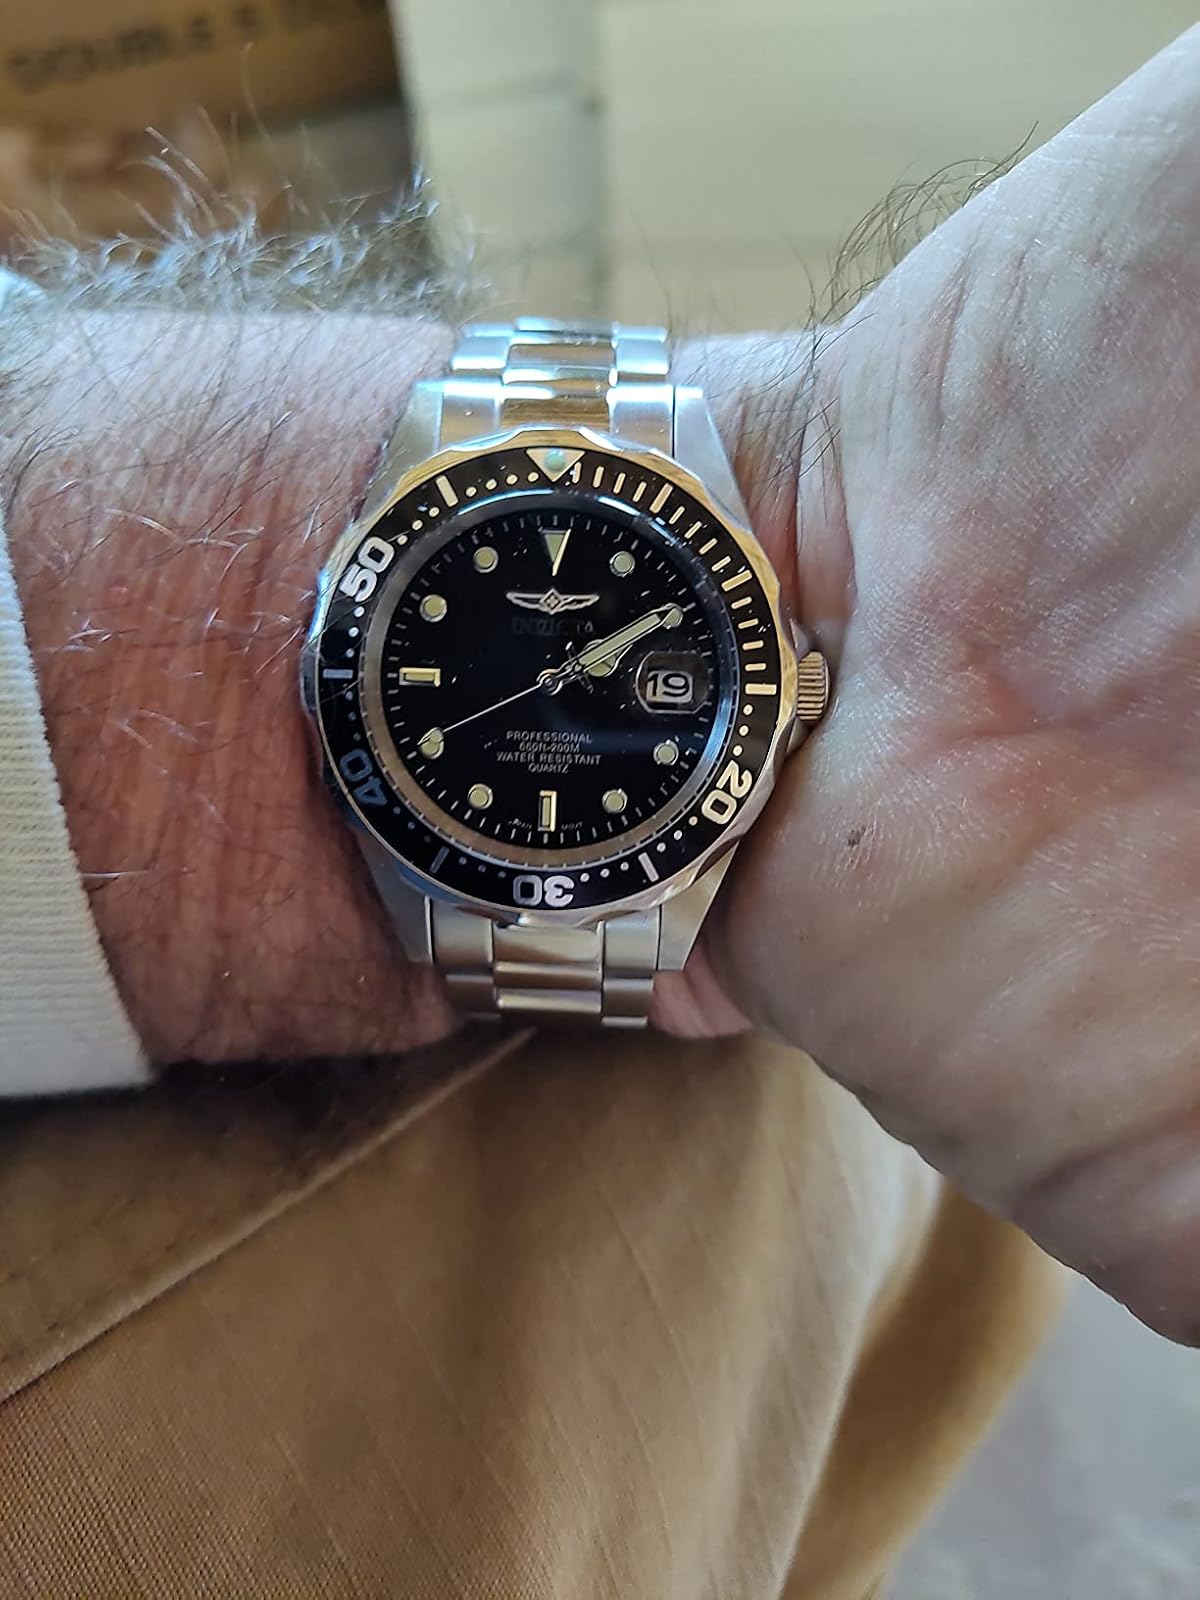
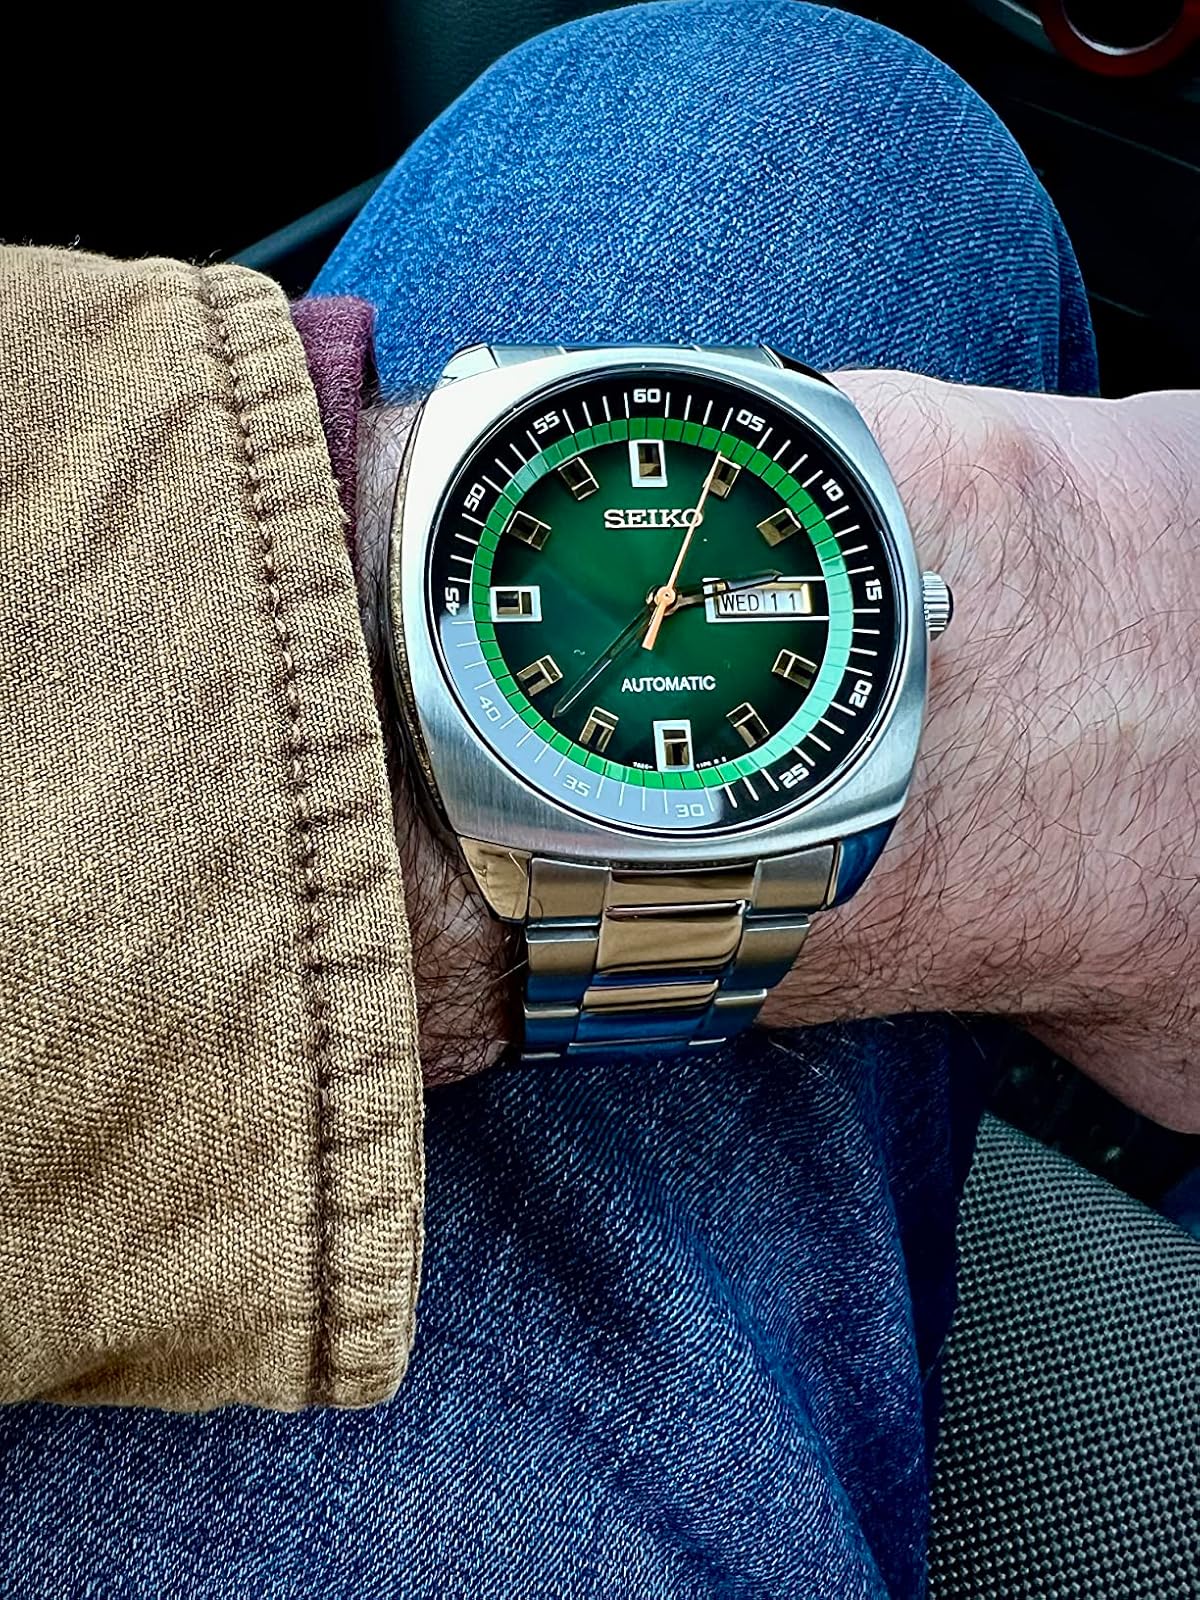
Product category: accessories_watch
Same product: no